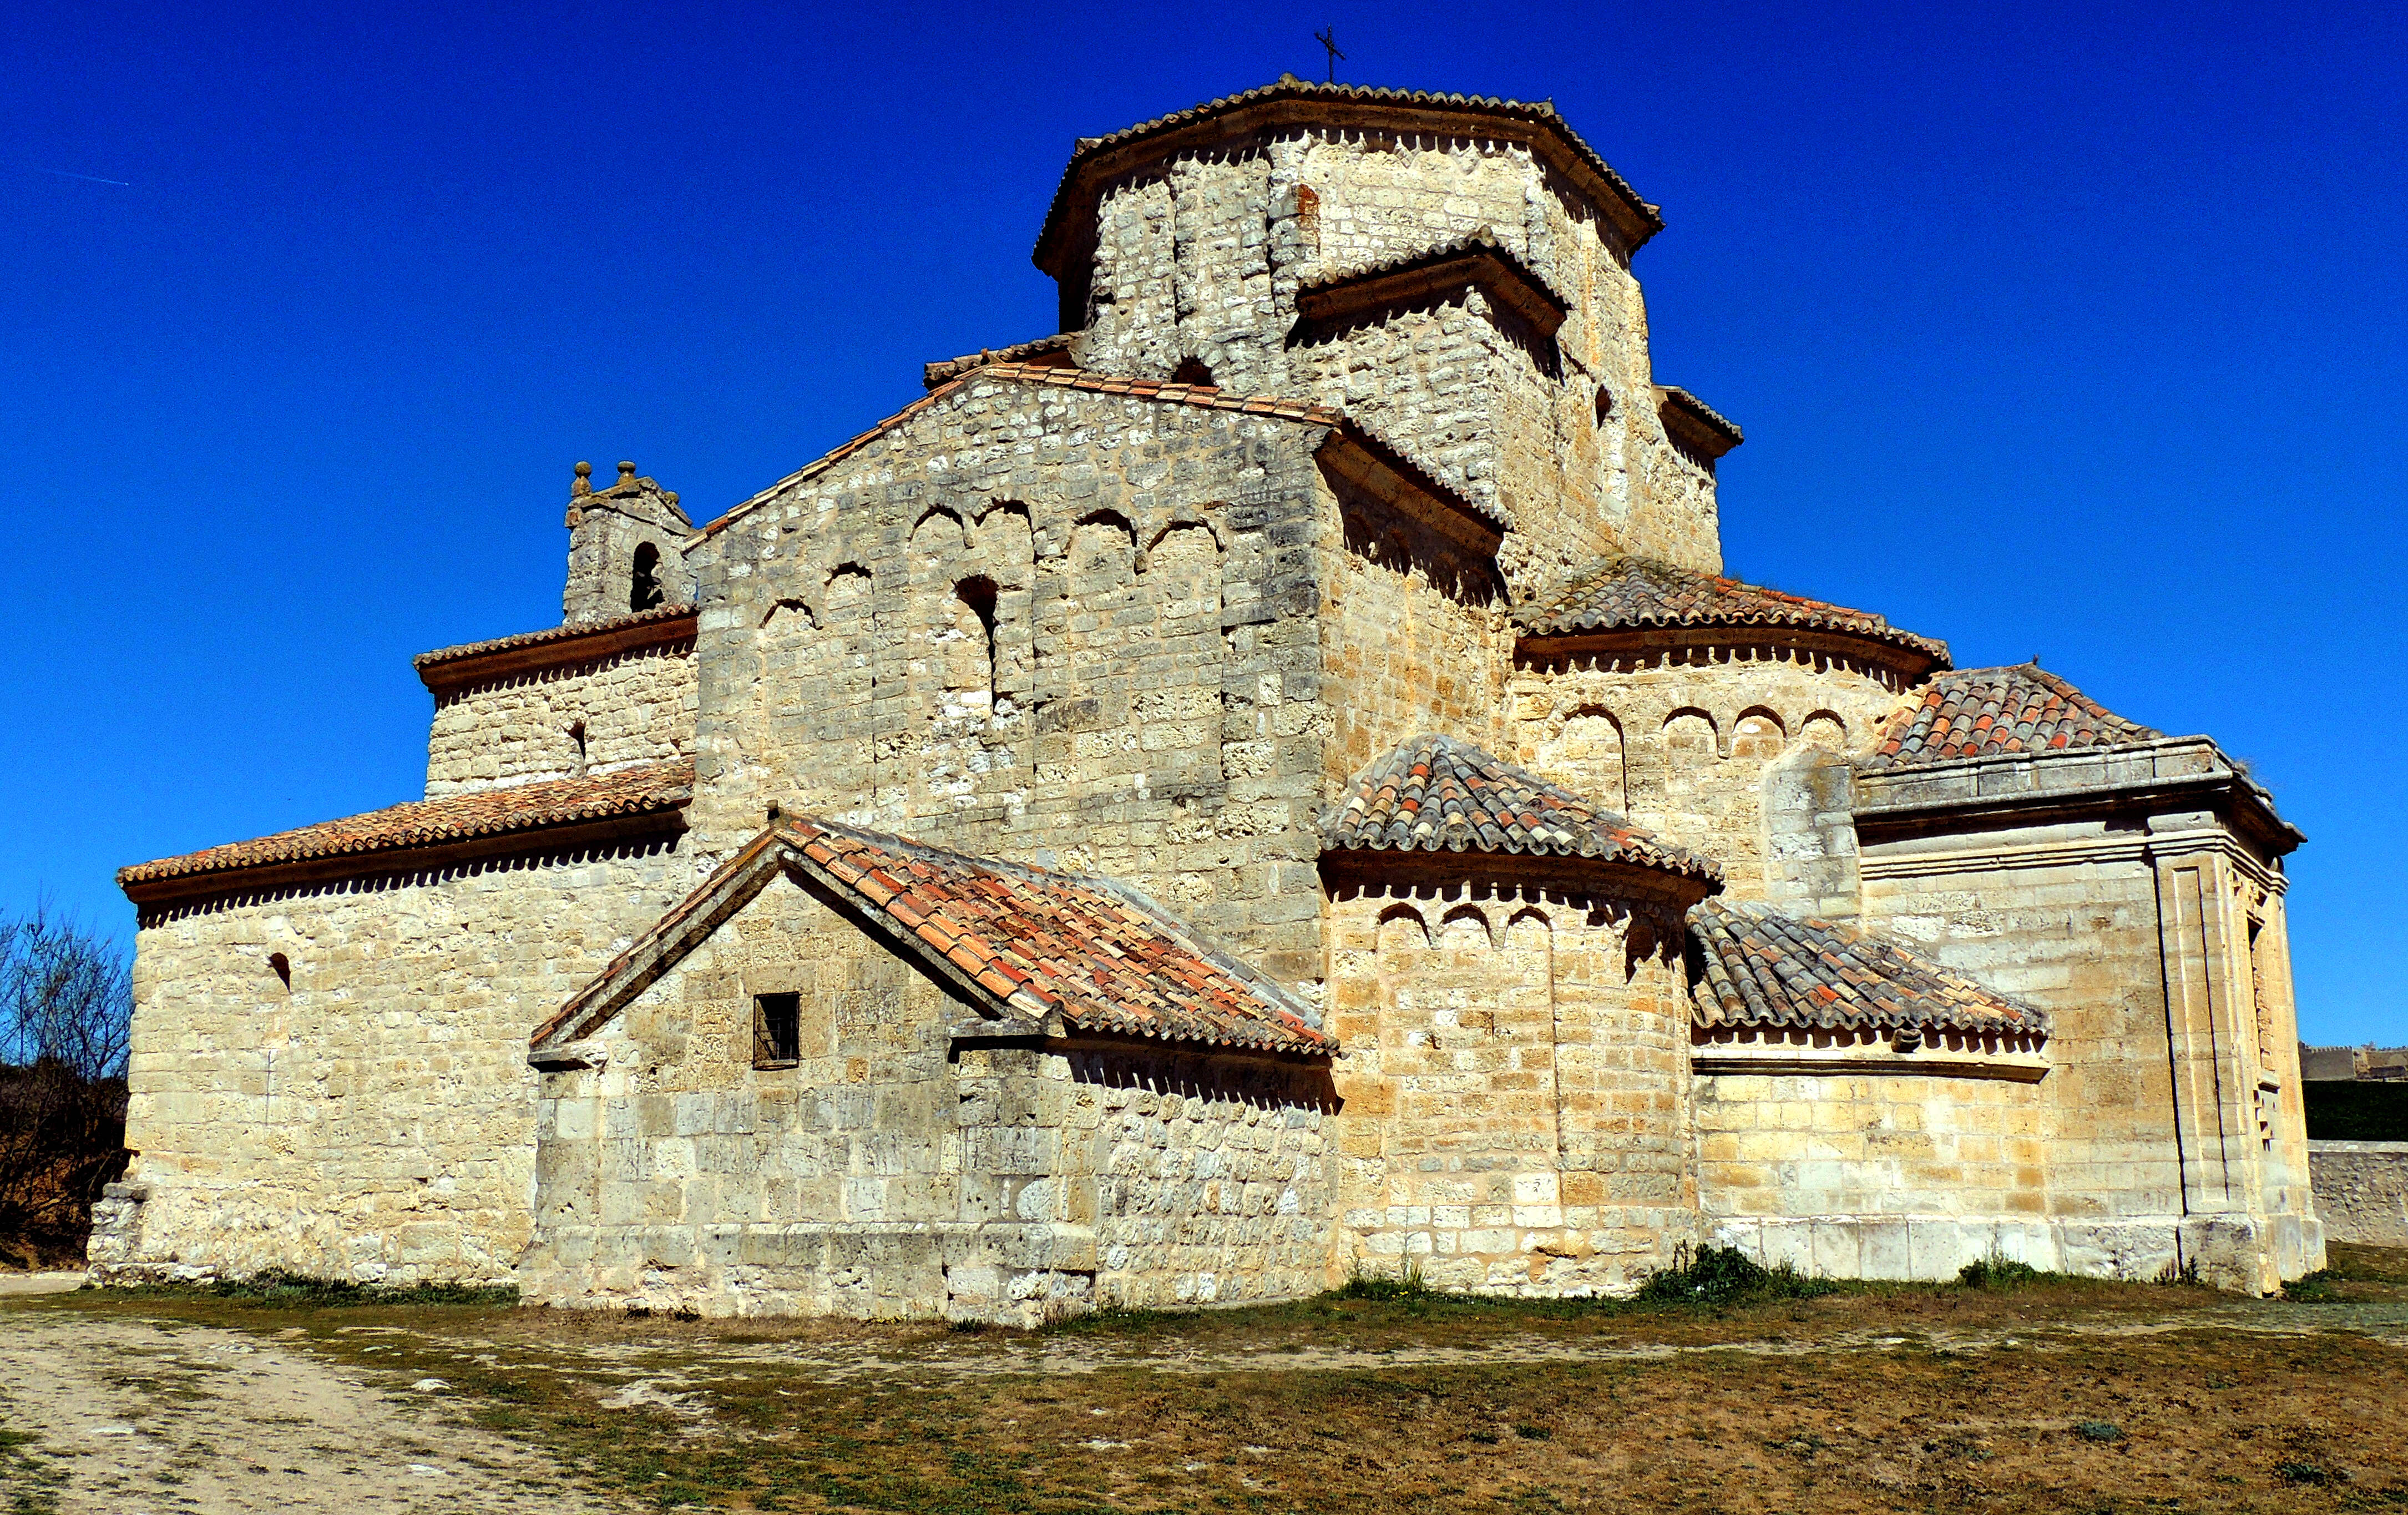
building, village, tower, facade, church, fortification, place of worship, ruins, monastery, historic site, ancient history, spanish missions in california